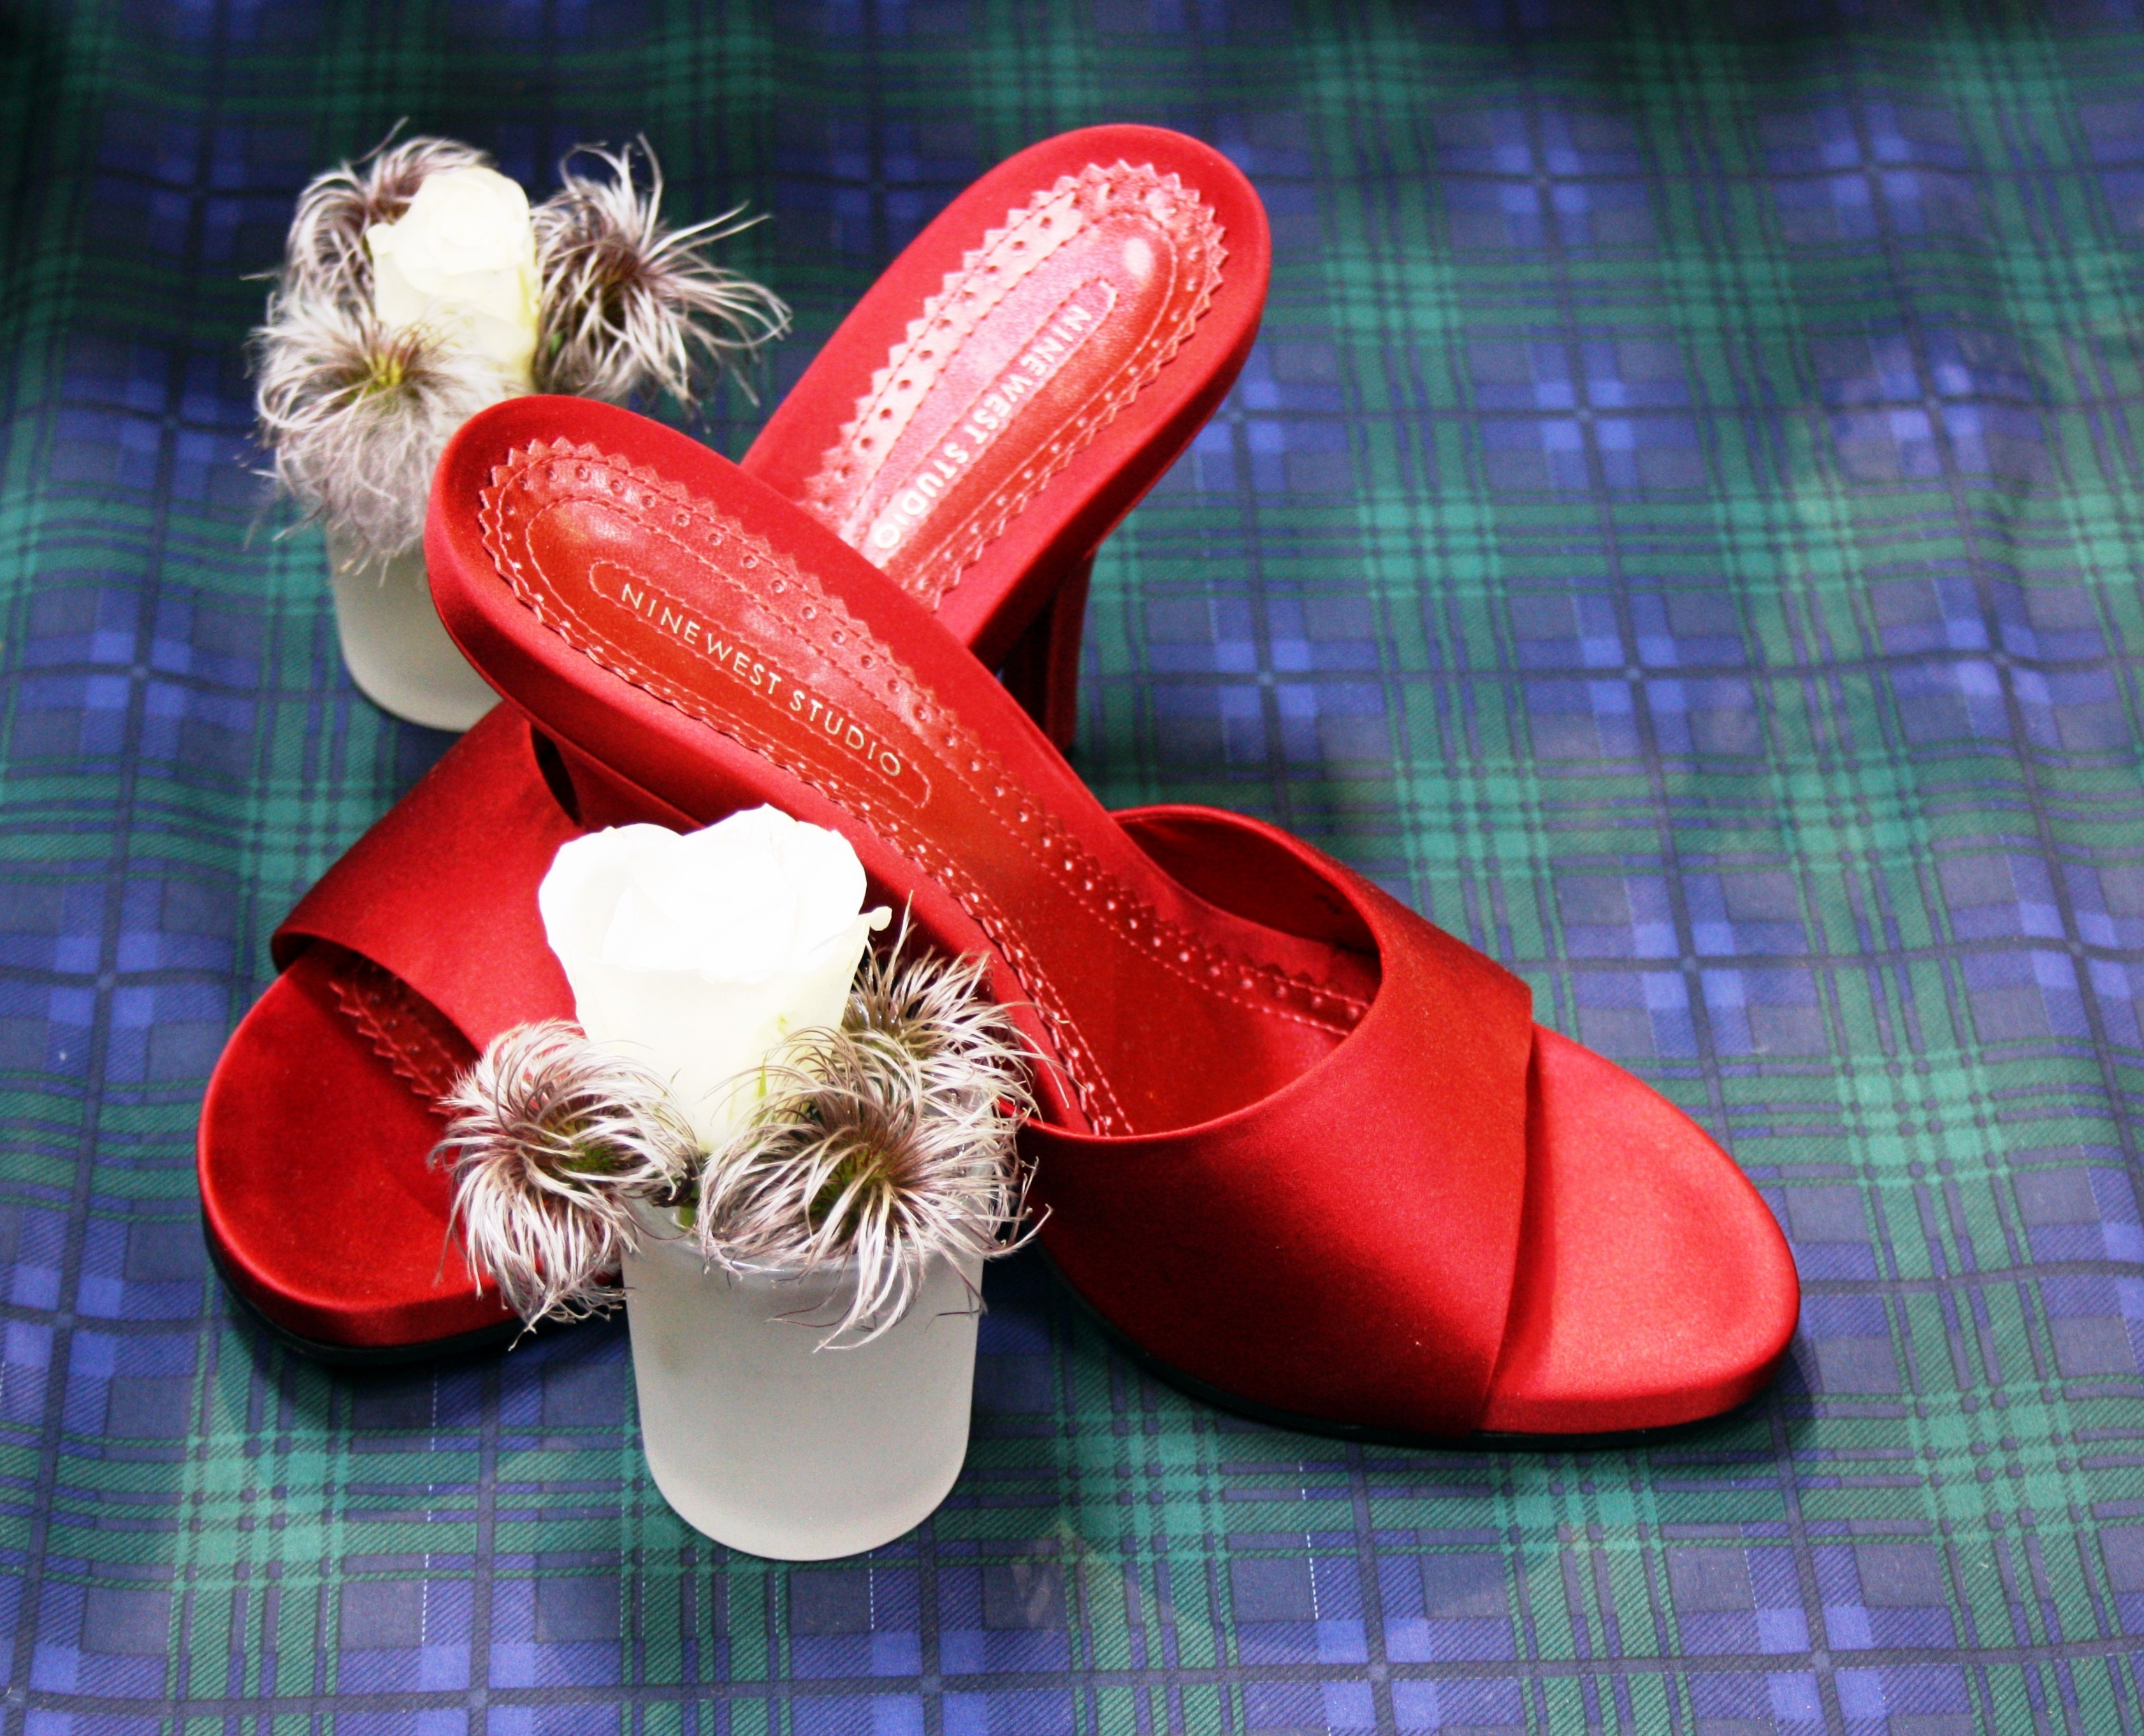
walking, heel, shoe, girl, woman, flower, petal, female, leg, red, fashion, modern, material, deco, shoes, footwear, pair, pretty, elegance, comfortable, tartan